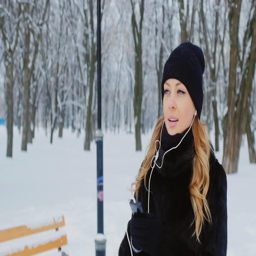
girl listening to music on headphones , is in the winter park